Scania OmniExpress

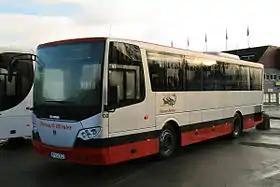
An 11.0-metre Scania LK 280 EB4x2NI OmniExpress 3.20 from Telemark Bilruter in Åmot.

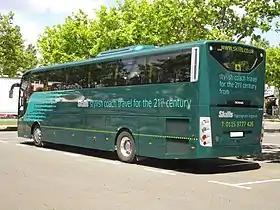
Scania OmniExpress in Cap d’Agde, France) in June 2017.

The first OmniExpress to arrive in Norway, a 3.60, came as a demonstrator in November 2007 in the livery of NOR-WAY Bussekspress. It was tested on several of the NOR-WAY lines across the country, but ended up as a school coach in Bardu Municipality in 2009. In the first years, the OmniExpress more or less took over the market share that the Irizar Century had, and most customers were those that had preferred Scania for a while, including Jotunheimen og Valdresruten Bilselskap, Firda Billag, Fjord1 and some subsidiaries of Nettbuss. The first substantial order was a series of 13 OmniExpress 3.40 delivered to Concordia Bus Norge in July 2009 for fleet renewal of existing PSO contracts, and in December of the same year, Nordlandsbuss received 27 OmniExpress 3.40 for a new PSO contract in Bodø Municipality.